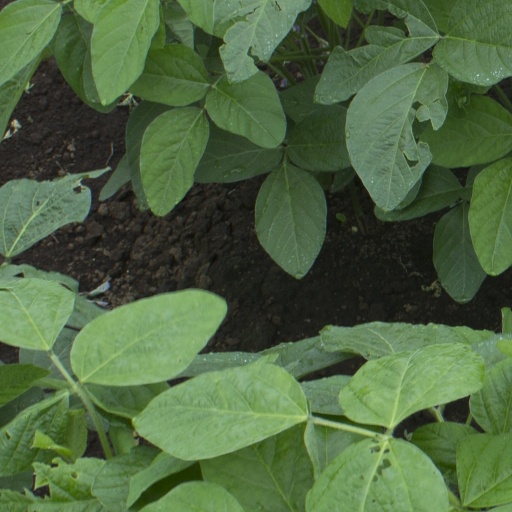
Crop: soybean